Shanglaozhuang Township

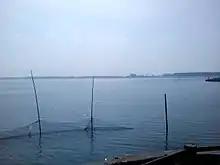
The Dongping Lake.

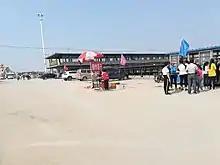
The Da'anshan Wharf.

In the Tang dynasty (618–907) and Song dynasty (960–1279), it came under the jurisdiction of Yunzhou and Dongpingfu, respectively.